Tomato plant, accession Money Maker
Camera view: bottom (45 deg); turntable rotation: 60 degrees
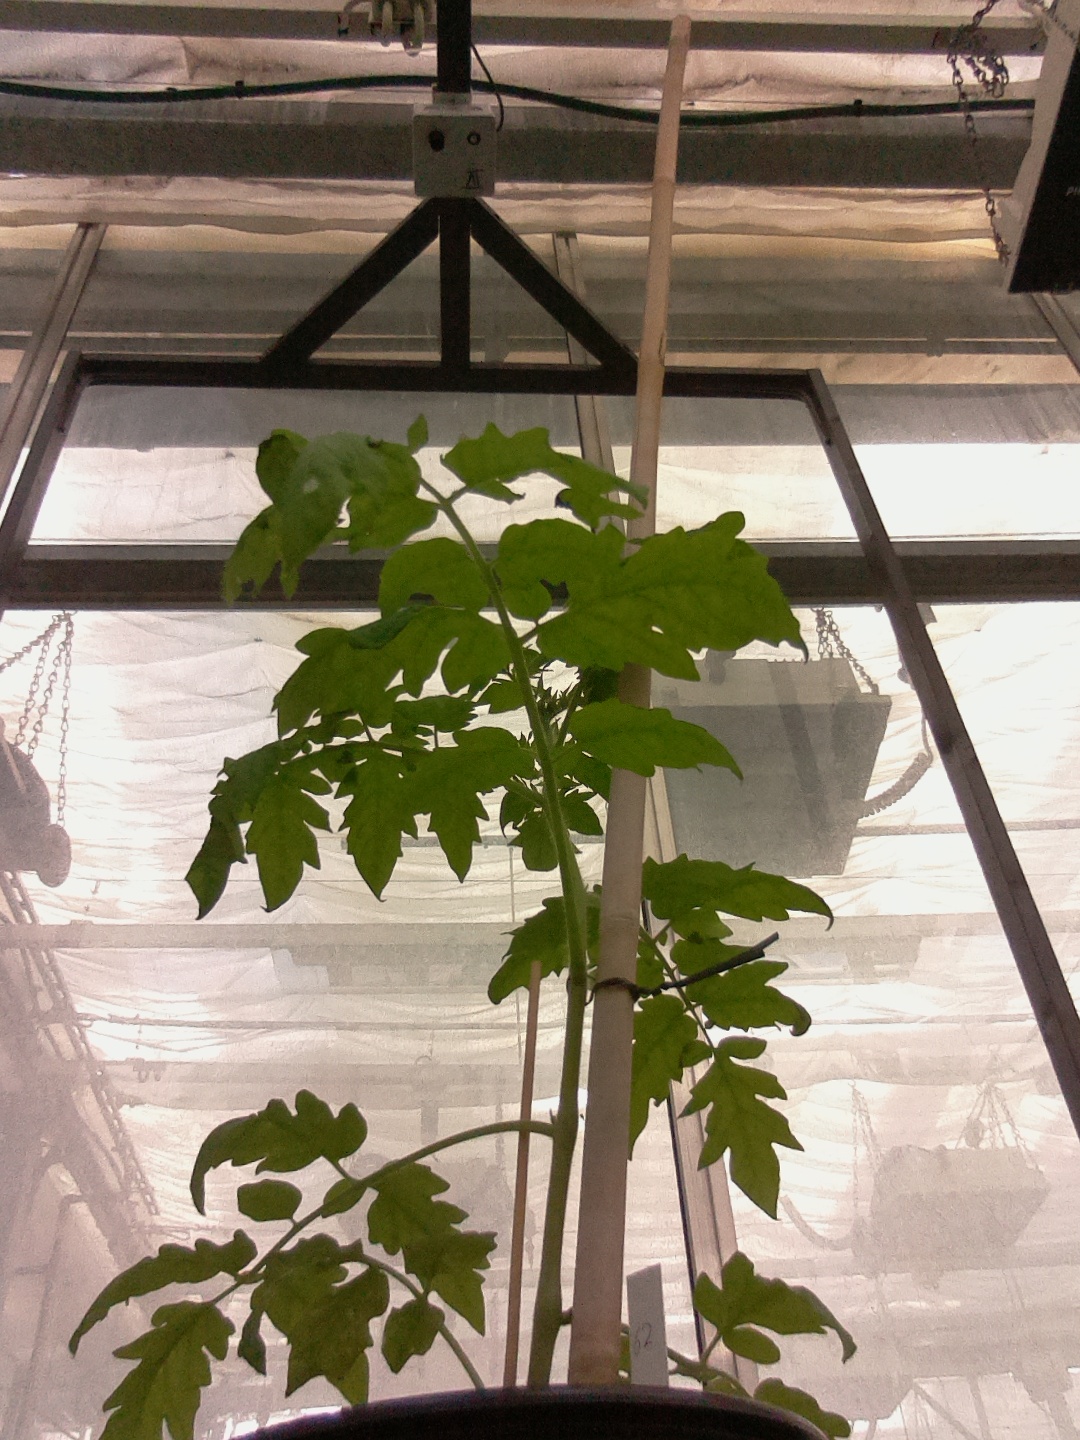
BBCH growth stage 14: 8 of true leaves visible